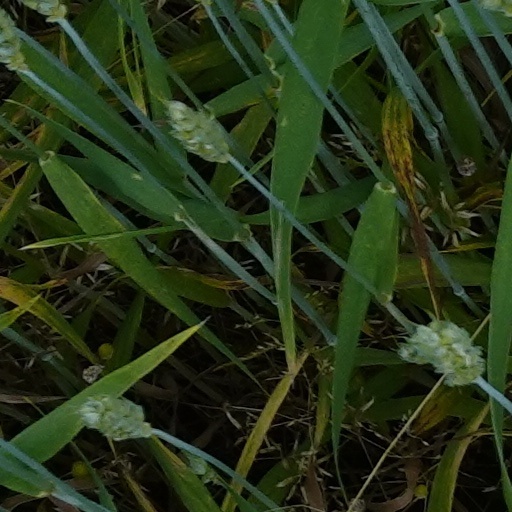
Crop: wheat